Radio acoustic ranging

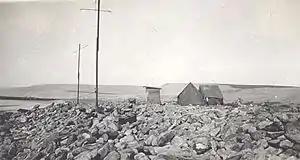
A U.S. Coast and Geodetic Survey radio acoustic ranging station on California′s San Clemente Island in 1925, when it supported hydrographic survey operations by the survey ship USC&GS "Guide".

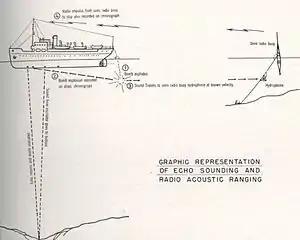
A U.S. Coast and Geodetic survey illustration of radio acoustic ranging and echosounding techniques used in combination.

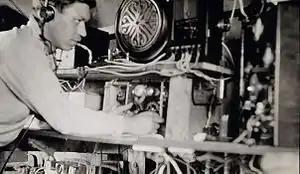
A U.S. Coast and Geodetic Survey radioman on duty at radio acoustic ranging station KGHS, Kodiak Island, Territory of Alaska, supporting hydrographic survey operations by the survey ship USC&GS "Surveyor" in 1929.

To fix their position using radio acoustic ranging, a ship's crew first ascertained the temperature and salinity of sea water in the vicinity of the ship to determine an accurate velocity of sound through the water. The crew then threw a small TNT bomb off the ship's stern. It exploded at a depth of about , and a chronograph aboard the ship automatically recorded the time the explosion was heard at the ship. The sound traveled outward from the explosion, eventually reaching hydrophones at known locations – shore stations, anchored station ships, or moored buoys – at a distance from the ship. Each hydrophone was connected to a radio transmitter that automatically sent a signal indicating the time its hydrophone detected the sound. At the distances involved – generally less than – each of these radio signals arrived at the ship at essentially the same instant that each of the remote hydrophones detected the sound of the explosion. The ship's chronograph automatically recorded the time each radio signal arrived at the ship. By subtracting the time of the explosion from the time of radio signal reception, the ship's crew could determine the length of time the sound wave required to travel from the point of the explosion to each remote hydrophone and, knowing the speed of sound in the surrounding sea water, could multiply the sound's travel time by the velocity of sound in sea water to determine the distance between the explosion and the hydrophone. By determining the distance to at least two remote hydrophones in known locations, the ship's crew could use true range multilateration to fix the ship's position.